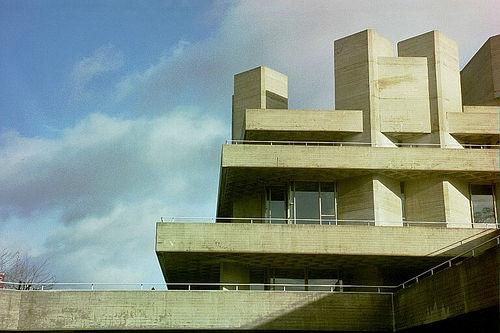
Weather: cloudy or overcast